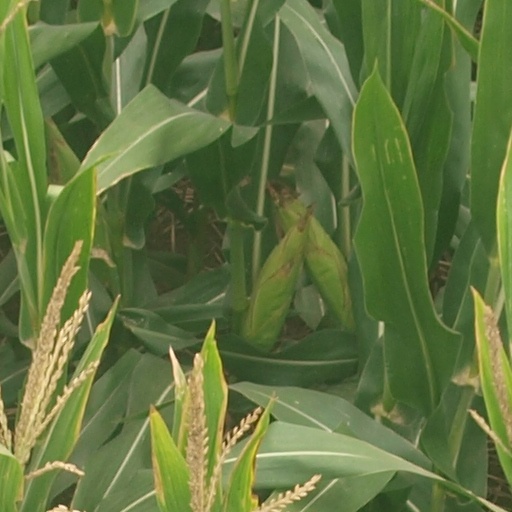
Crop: maize; corn